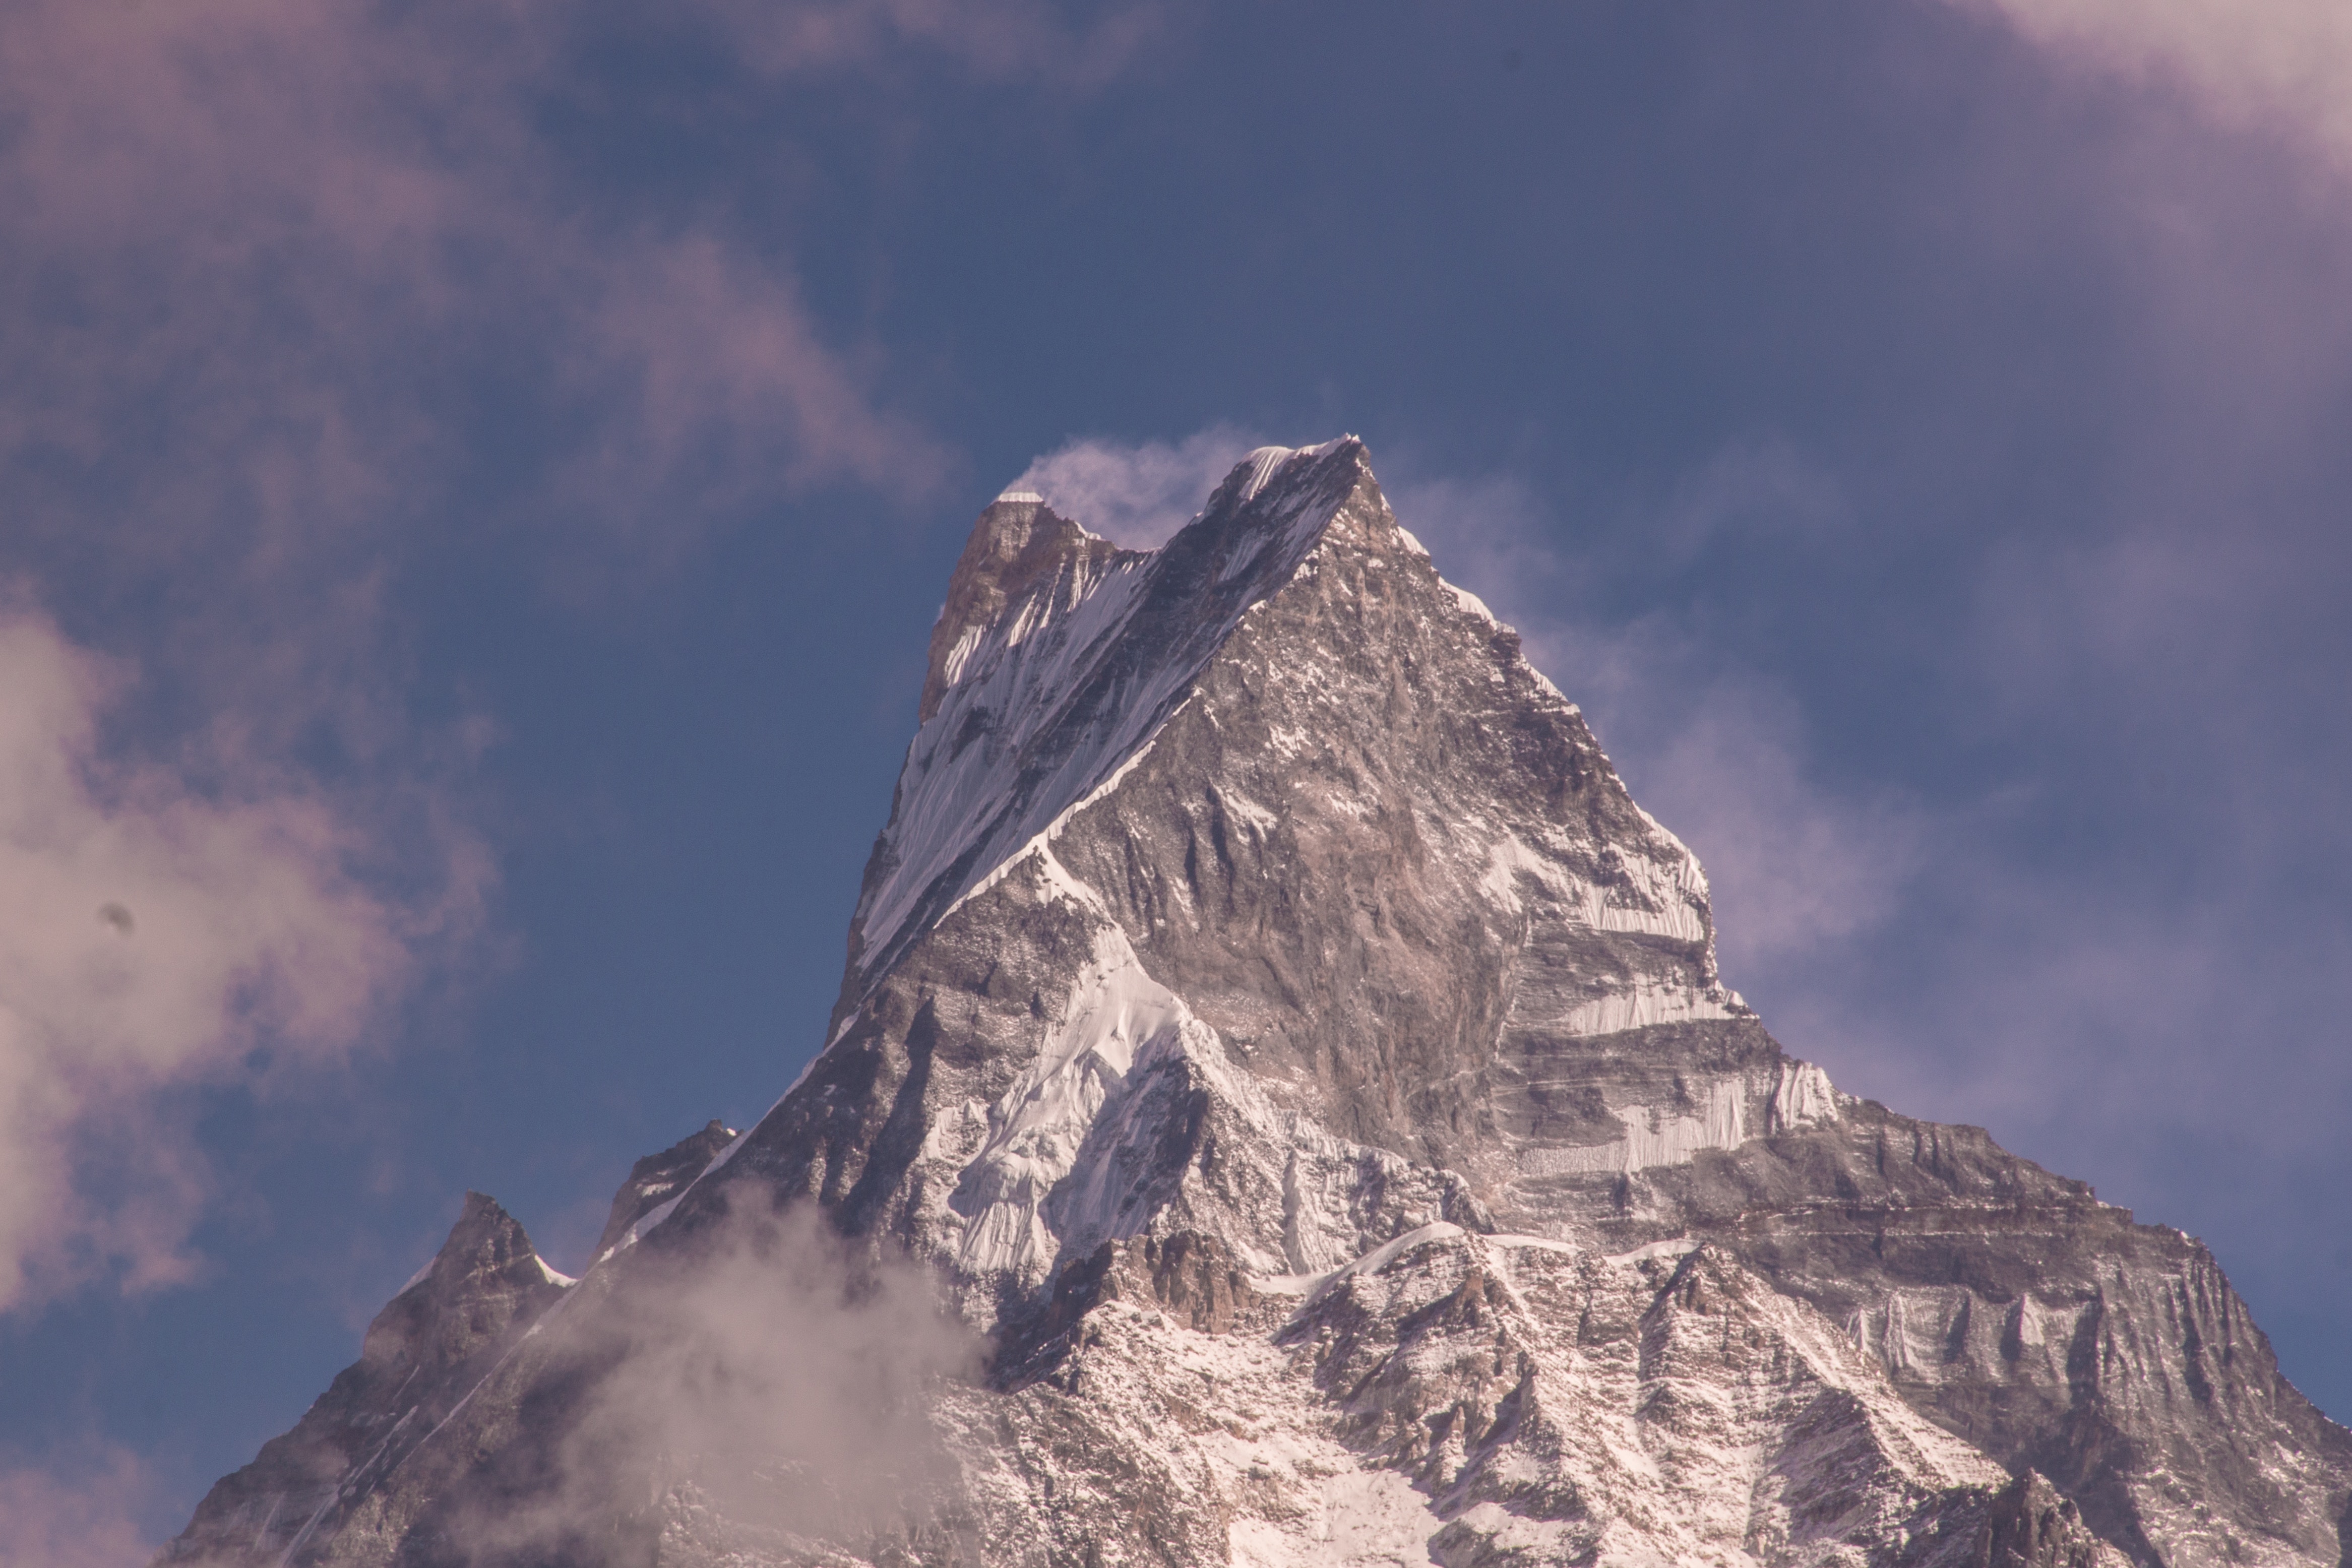
mountainous landforms, mountain, sky, mountain range, ridge, cloud, alps, rock, summit, massif, hill, geology, ar te, national park, fell, landscape, formation, outcrop, winter, meteorological phenomenon, mount scenery, terrain